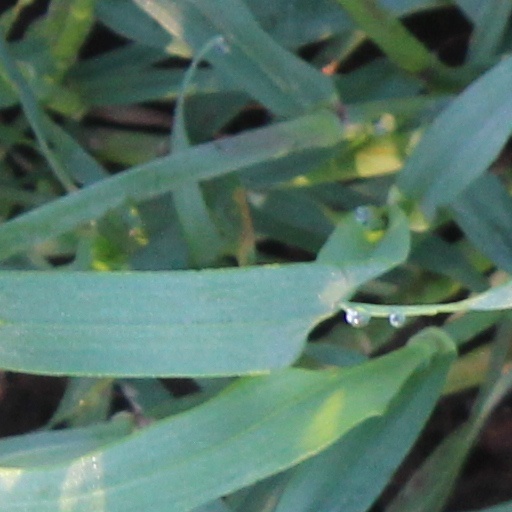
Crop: wheat